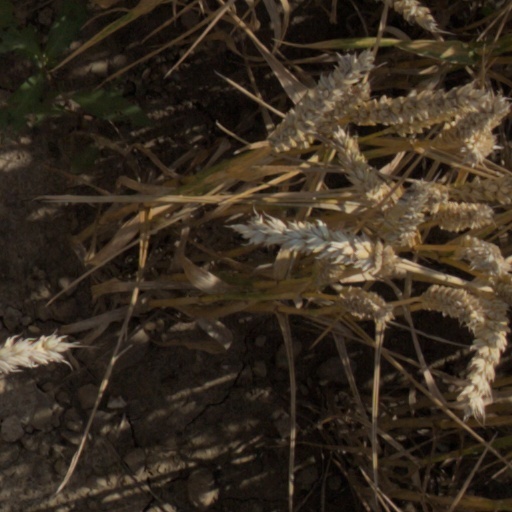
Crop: wheat